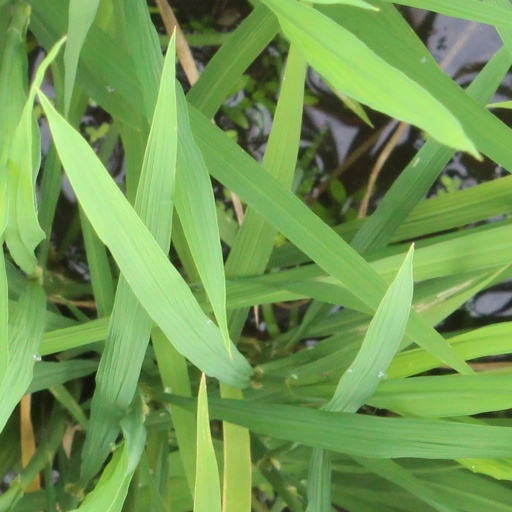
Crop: rice